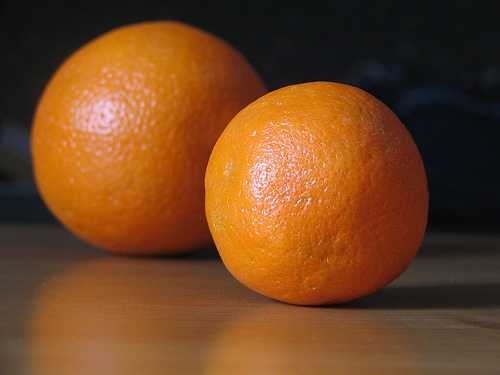
Label: Orange